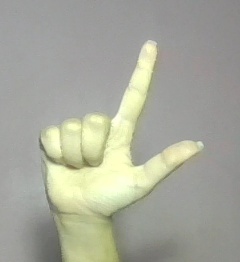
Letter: laam